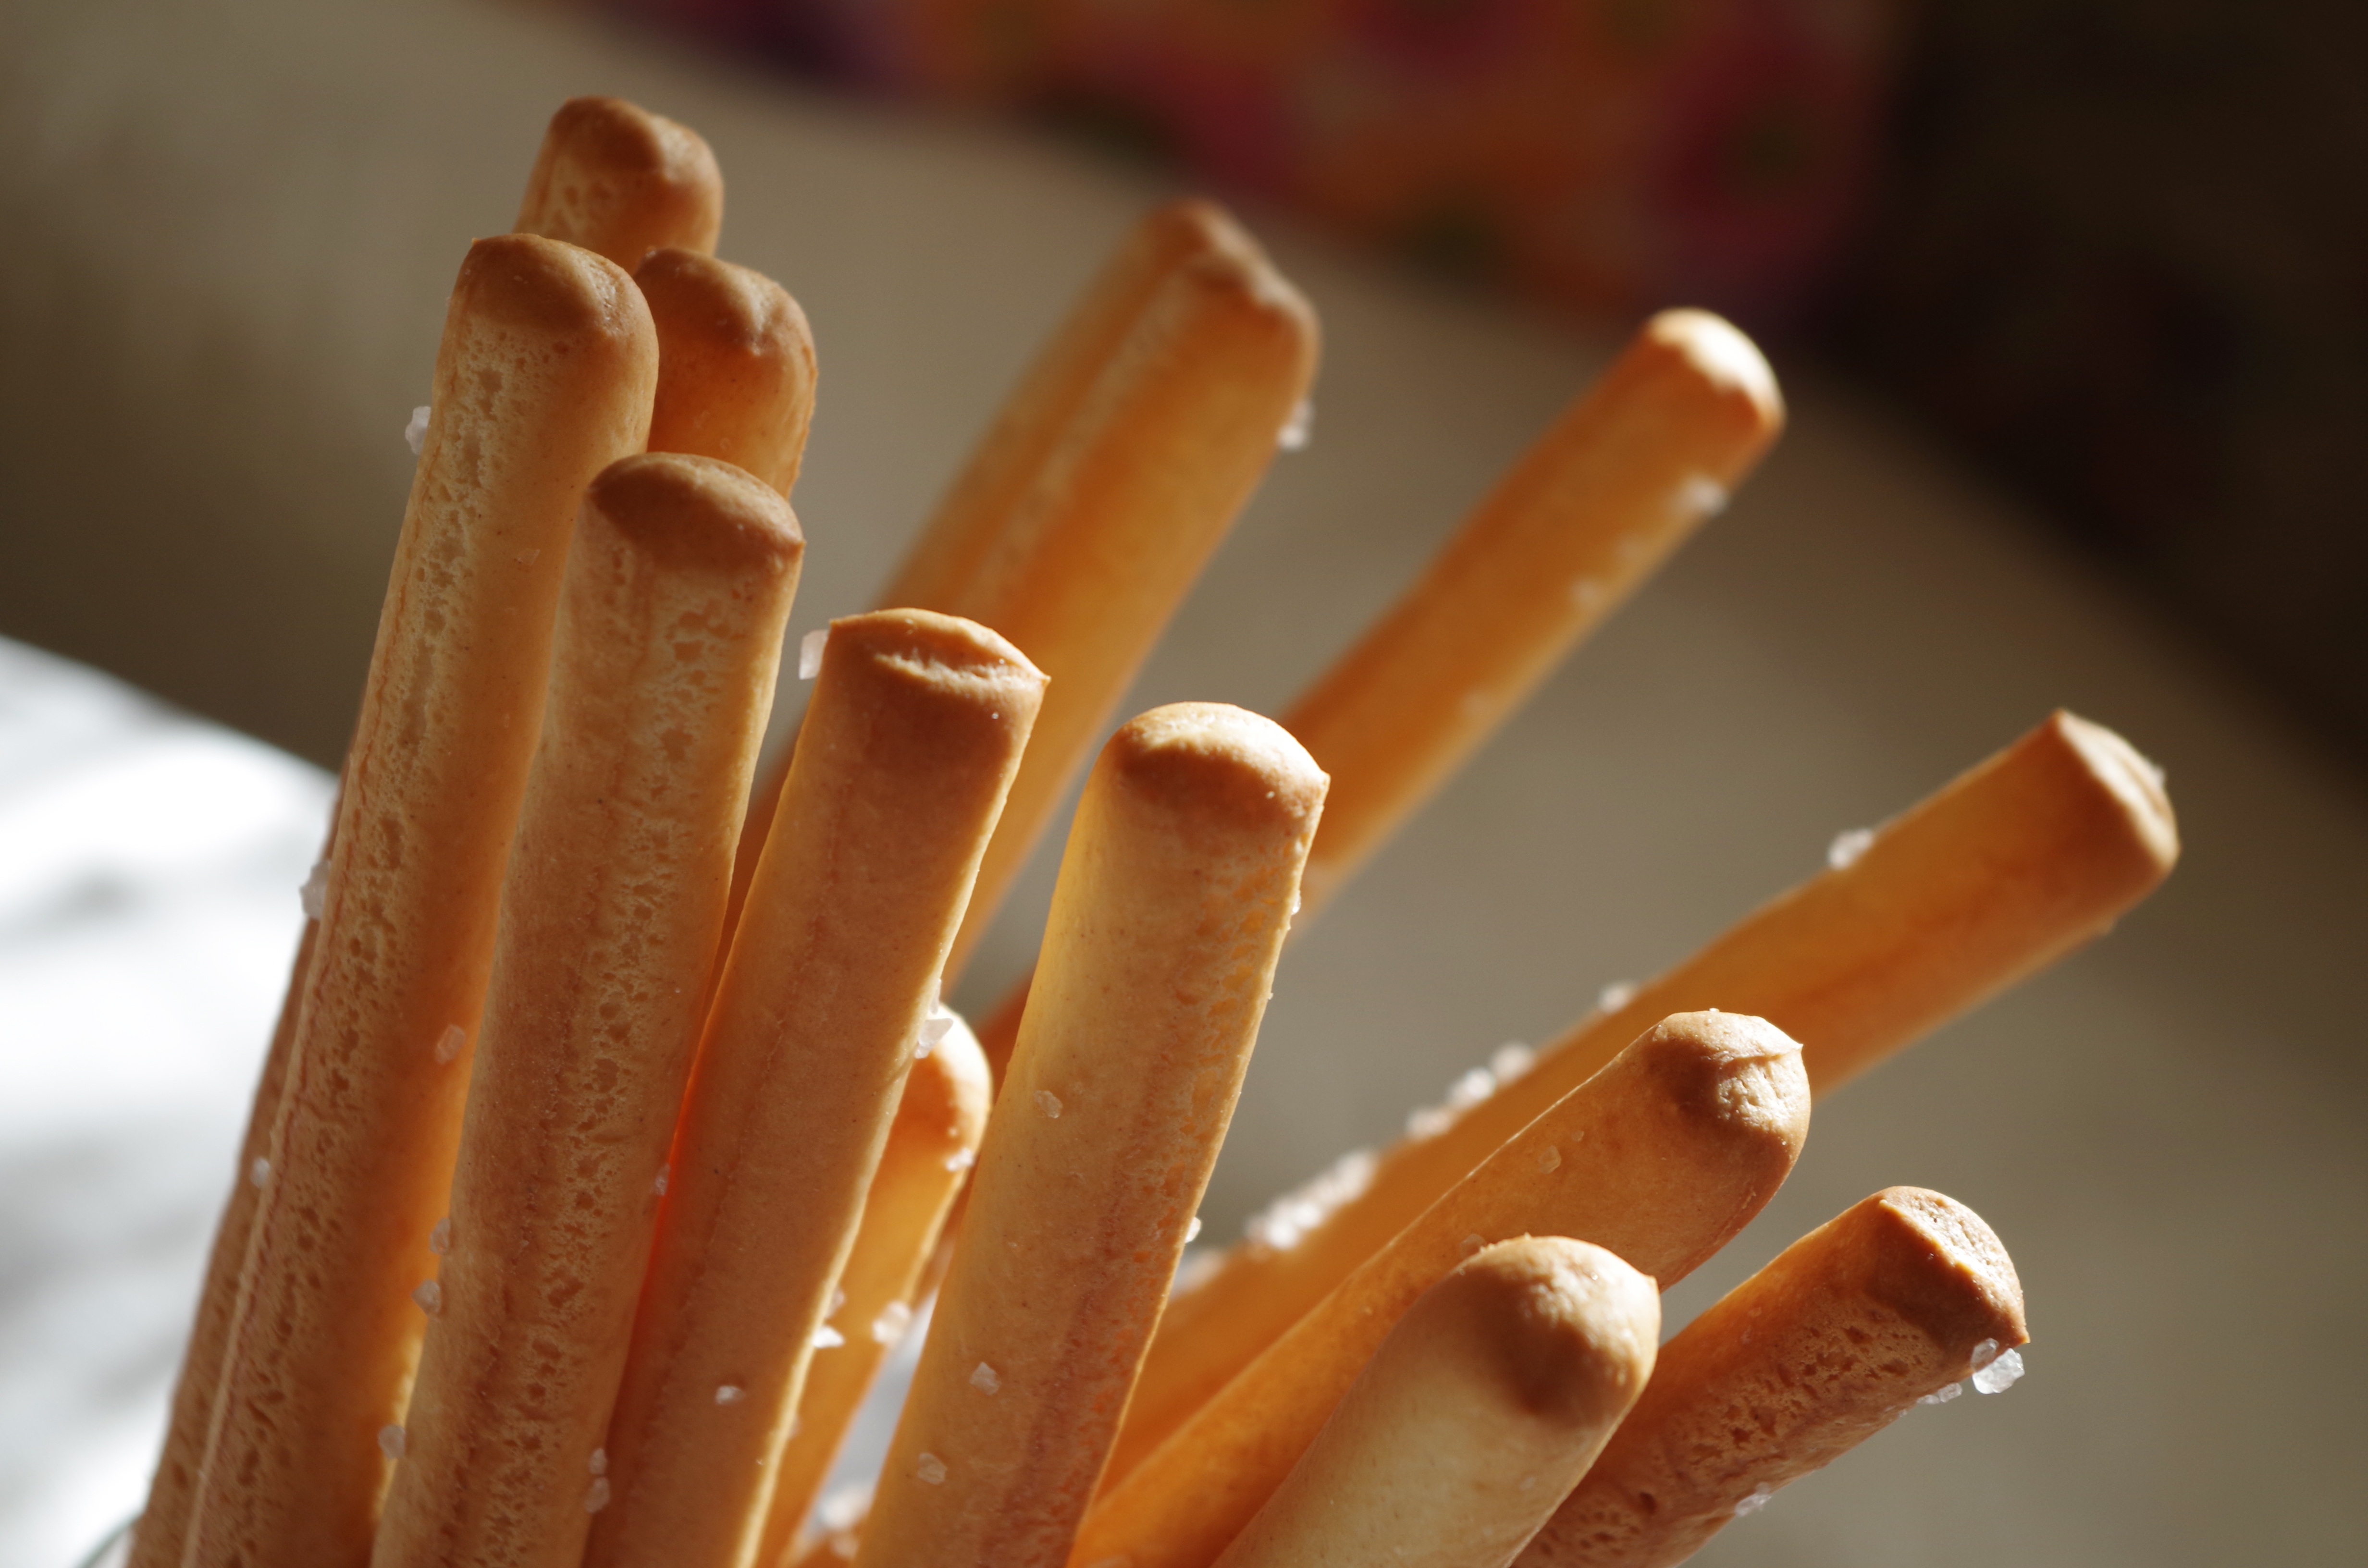
hand, wood, finger, food, chocolate, dessert, pastry, close up, salty, sweetness, sticks, macro photography, flavor, mallets, snack food